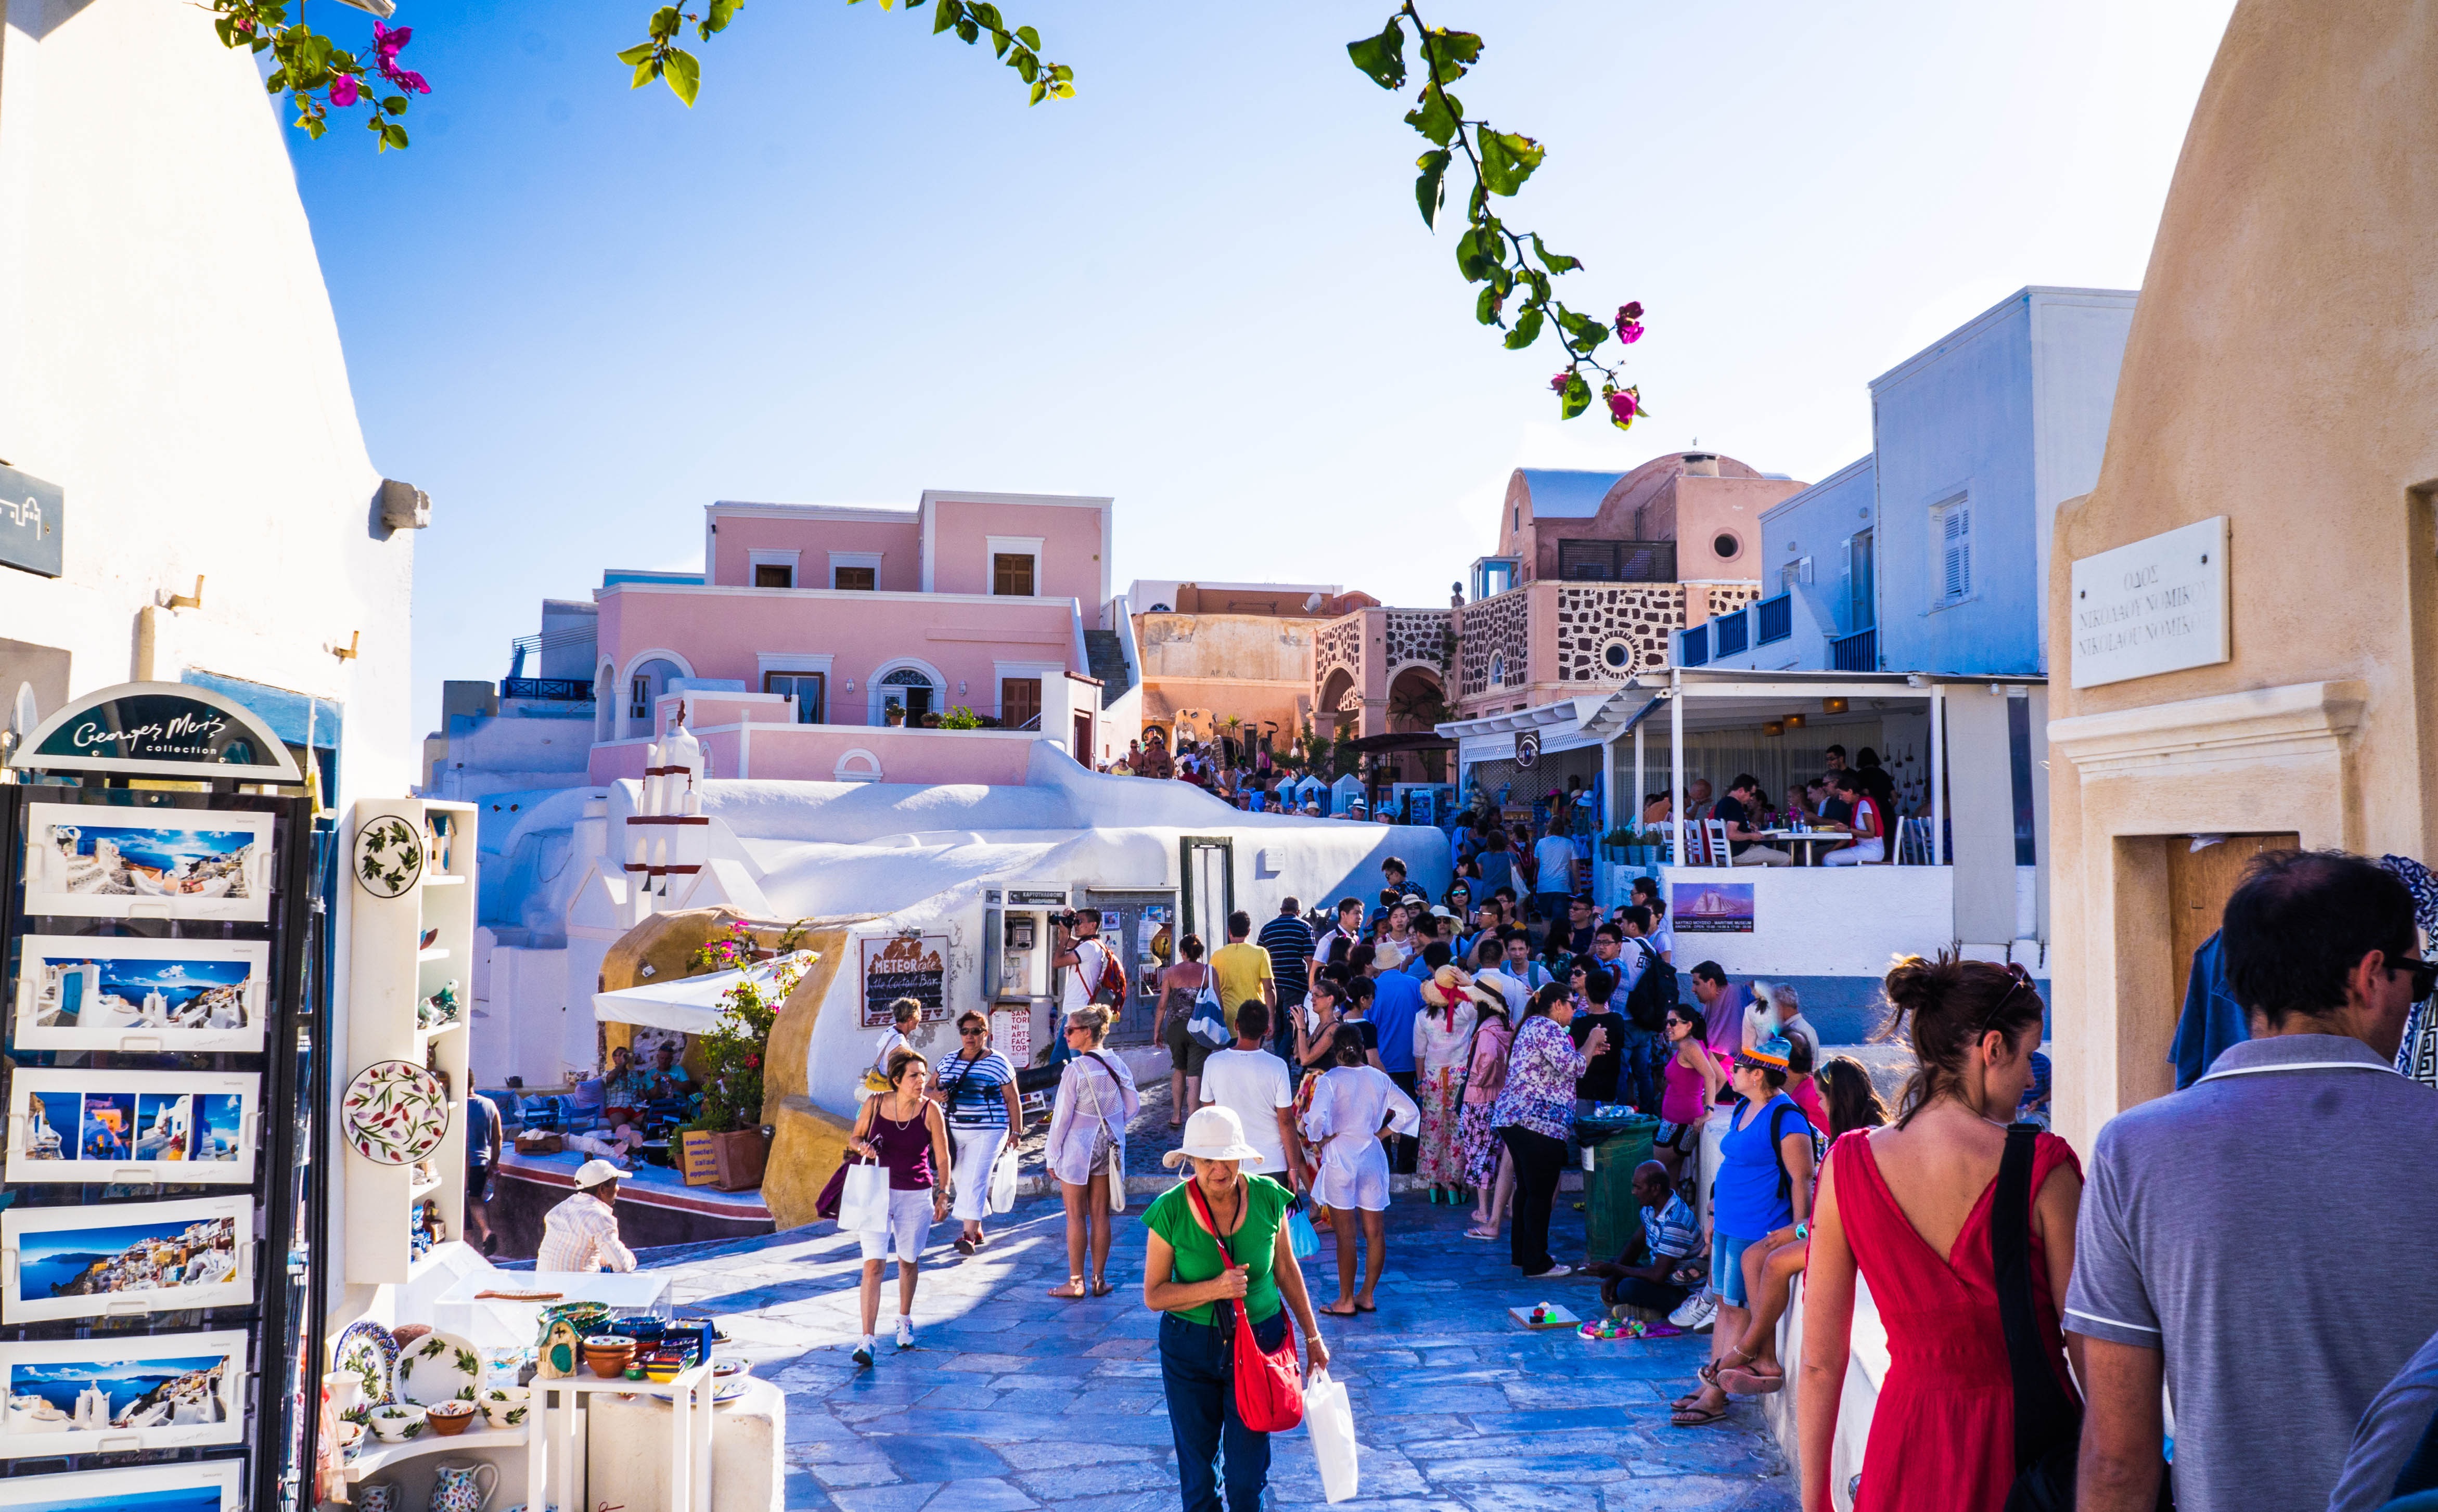
town, city, downtown, summer, vacation, travel, greek, mediterranean, island, market, tourism, public space, santorini, greece, culture, stores, aegean, neighbourhood, touristic, oia, shopping mall, human settlement